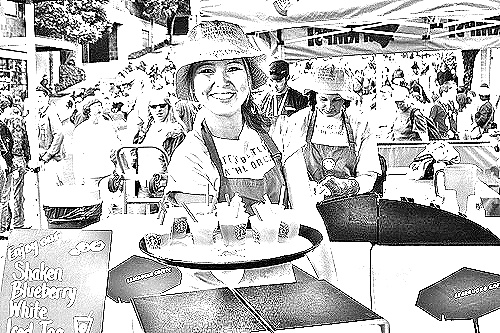
Portrait style: Sketch Portrait